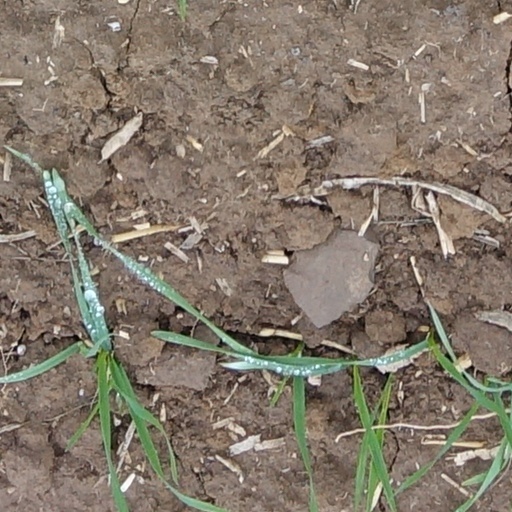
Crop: wheat